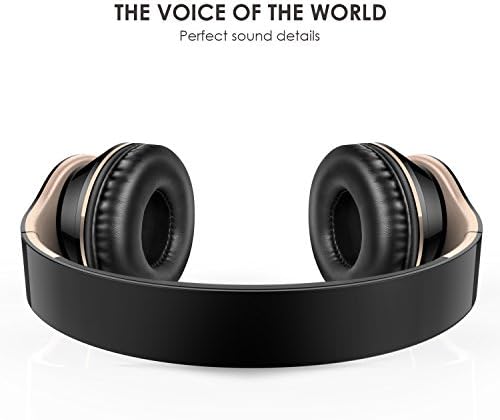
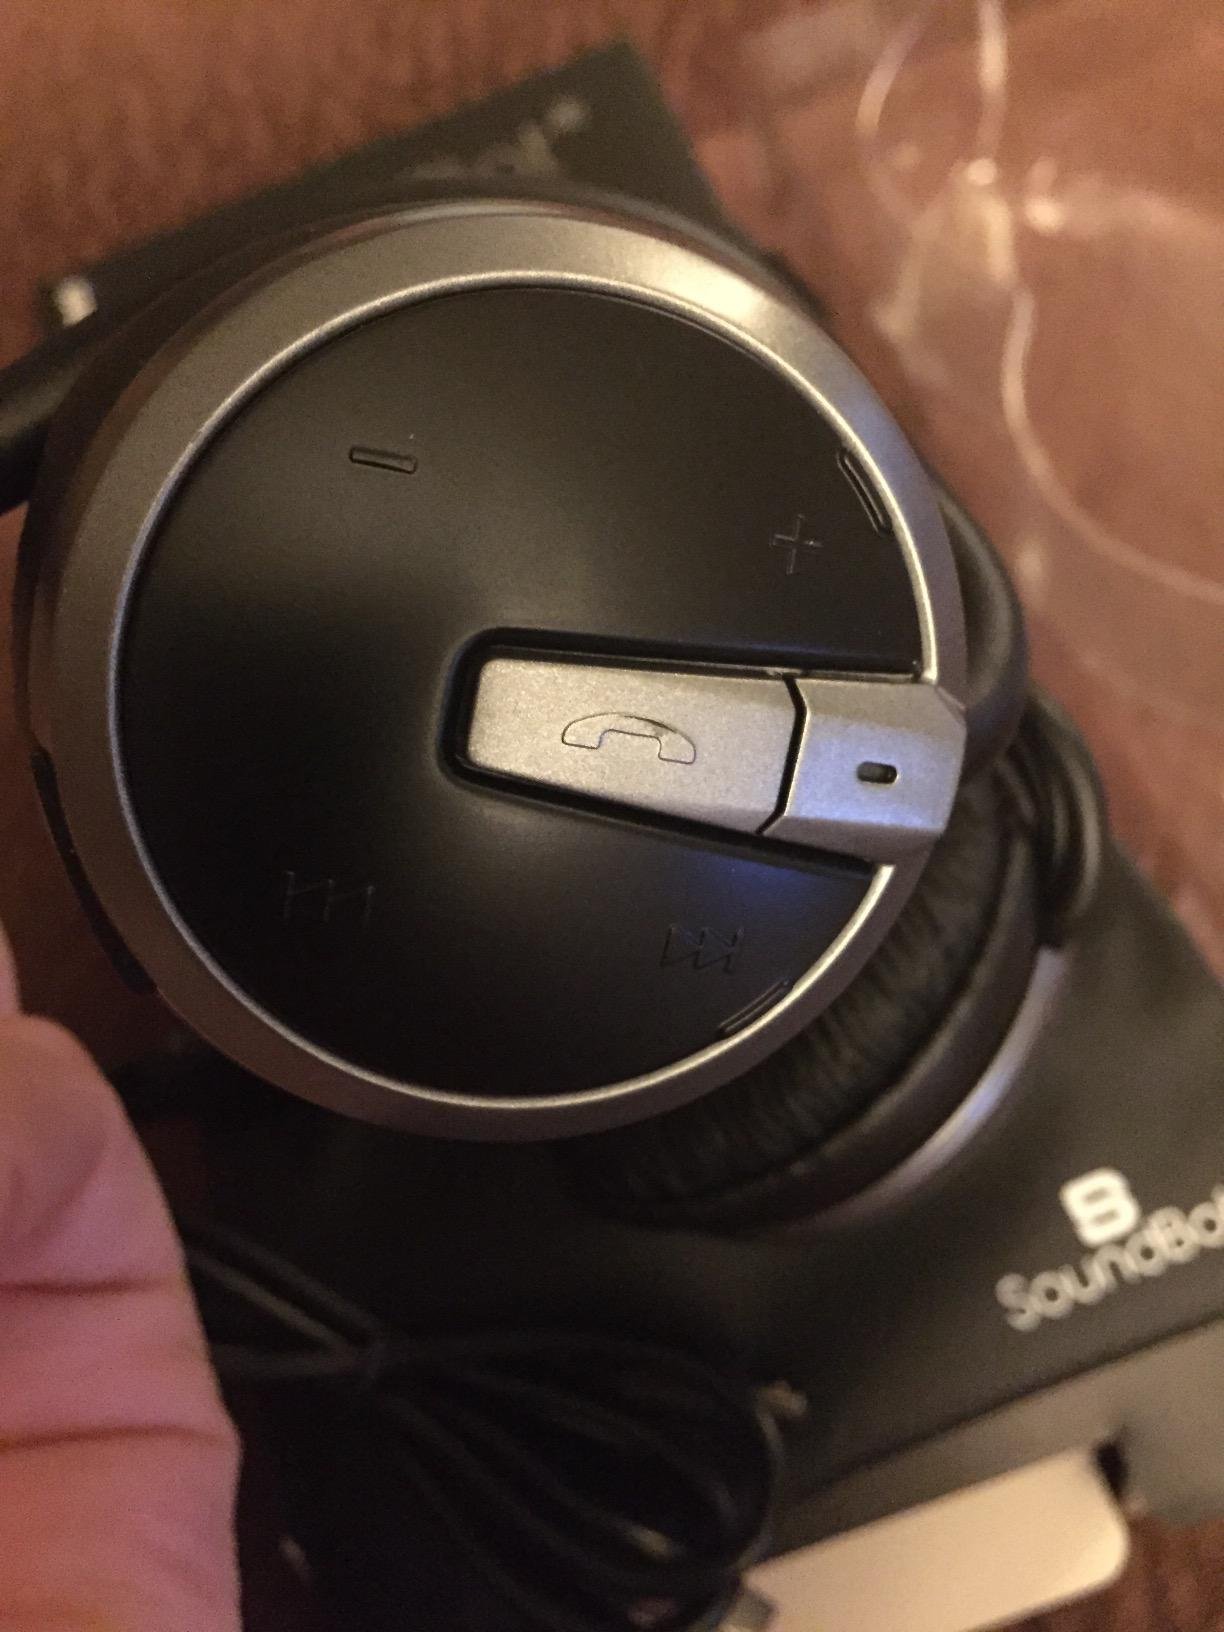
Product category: headphones
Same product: no